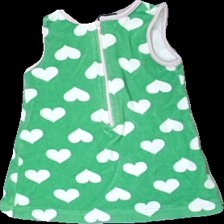
View: front
Type: Dress
Category: Children
Brand: Me & I
Colors: Green, White, Pink
Material: 100% cott
Pattern: Other
Cut: C-collar, Regular
Size: 86
Price range: 50-100
Recommended usage: Reuse
Description: Green dress with white hearts and pink trim from Me & I, size 86/92. Okay condition.